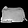
Label: Bag